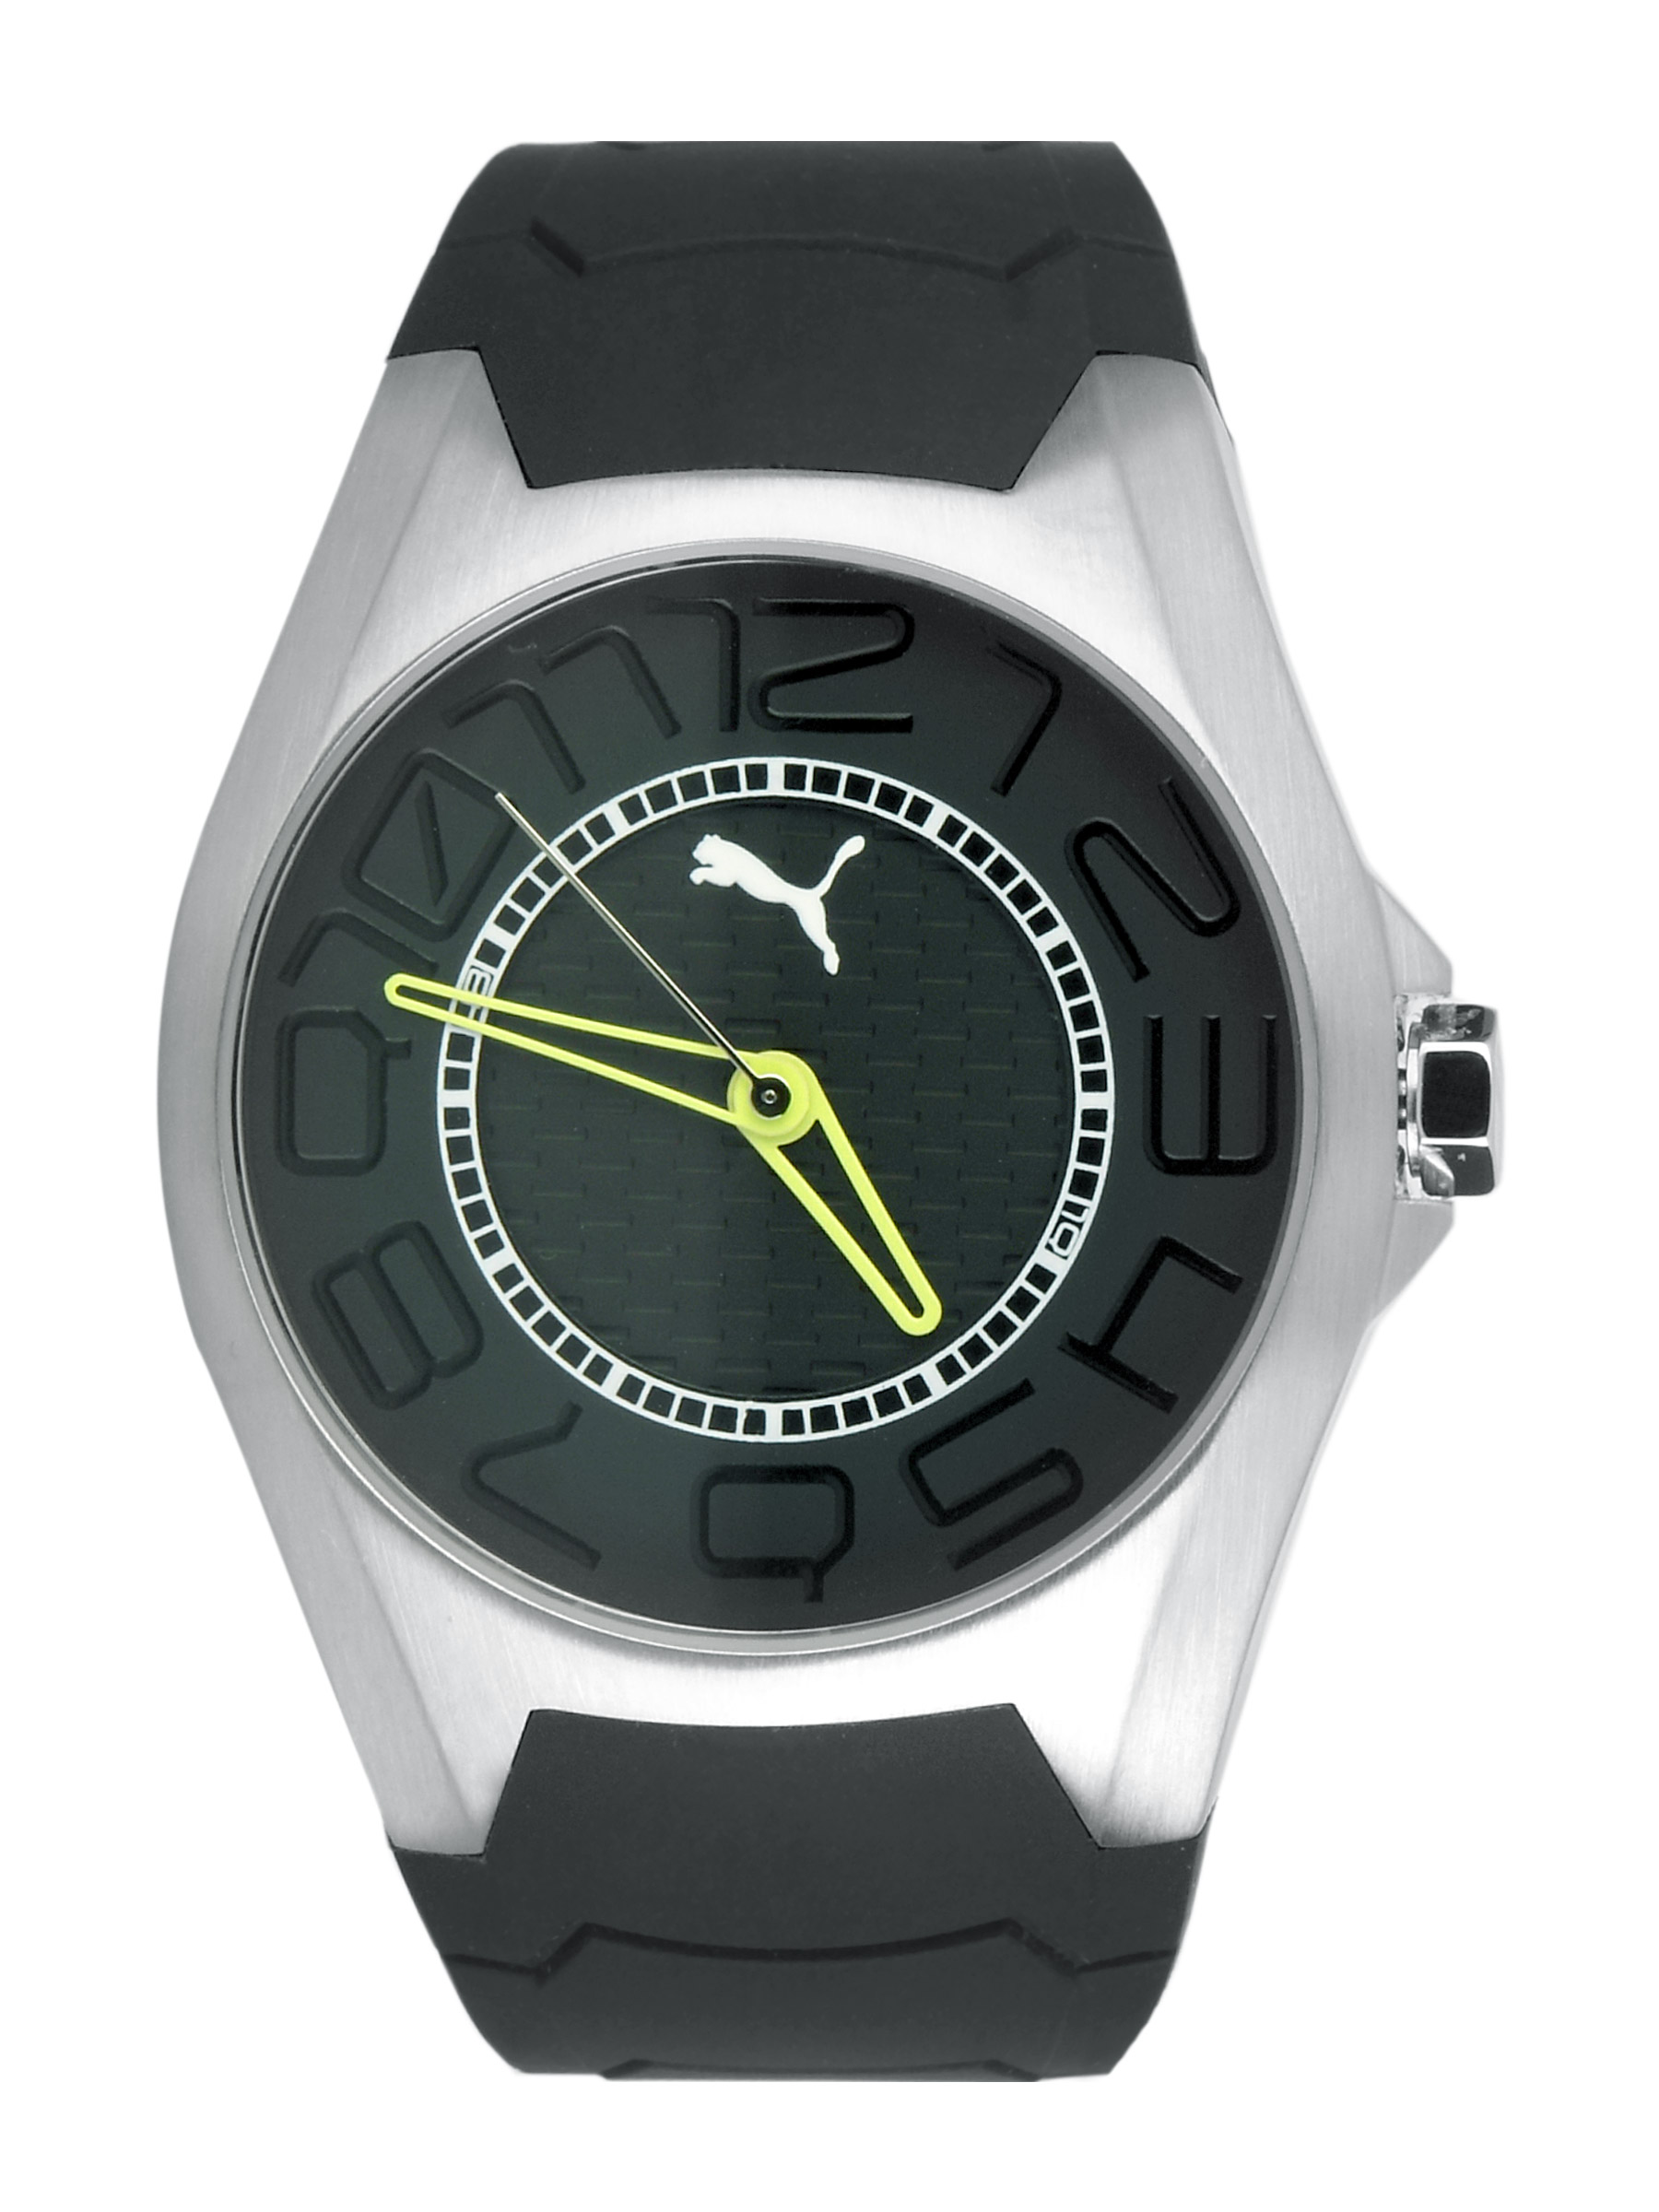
Puma Men Puma Black mens watch Black Watches
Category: Accessories / Watches / Watches
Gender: Men
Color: Black
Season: Winter 2016
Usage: Casual